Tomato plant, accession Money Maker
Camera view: horizontal (90 deg, fisheye); turntable rotation: 120 degrees
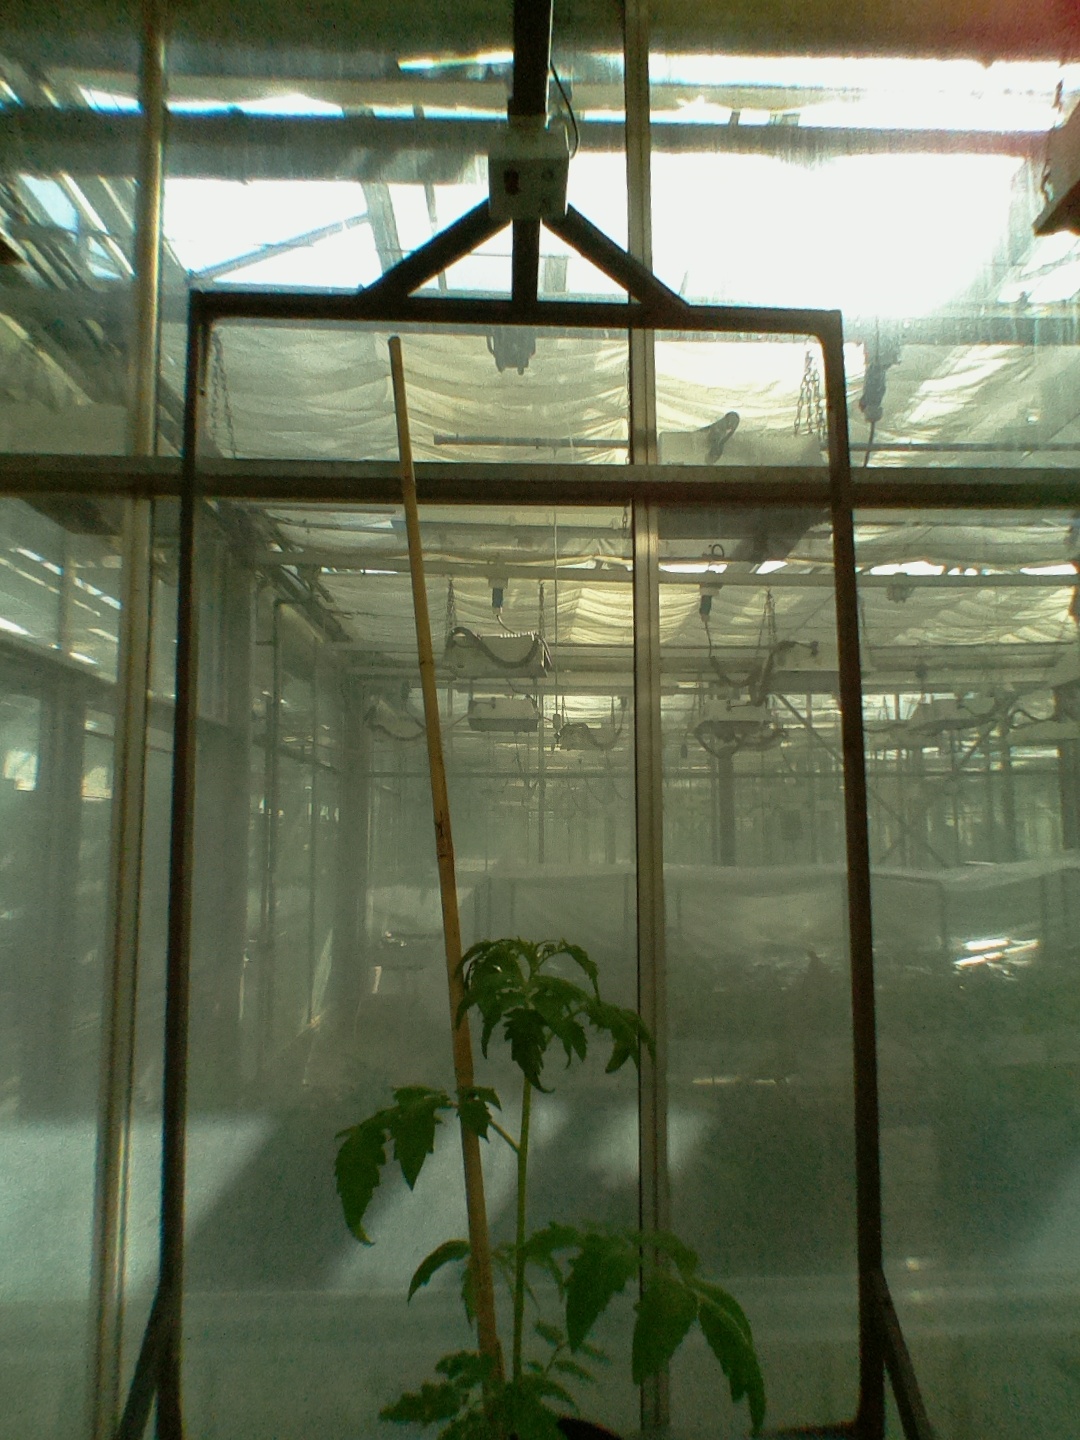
BBCH growth stage 14: 8 of true leaves visible